Great Rift Valley, Ethiopia

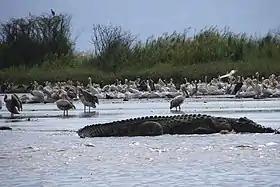
Crocodile and pelicans in Lake Chamo, a Rift Valley lake in the Ethiopian rift

The Great Rift Valley of Ethiopia, (or Main Ethiopian Rift or Ethiopian Rift Valley) is a branch of the East African Rift that runs through Ethiopia in a southwest direction from the Afar triple junction. In the past, it was seen as part of a "Great Rift Valley" that ran from Mozambique to Syria. Known for its scenery and diverse wildlife in Ethiopia specifically the Rift Valley holds importance in the field of human evolution. It is recognized as an area for researching the stages of human development with crucial fossil findings such, as Lucy (Australopithecus afarensis) unearthed within its bounds.